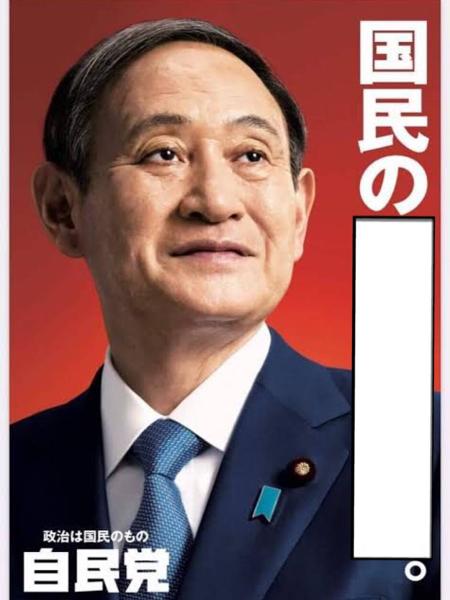
回答: 物は俺の物